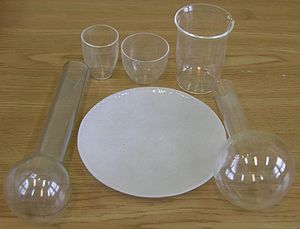
Kvartsglas
Kolber og skåle af kvartsglas
Kvartsglas er glastype med mere end 95% siliciumdioxid, Der bruges til laboratorie- og industriudstyr.